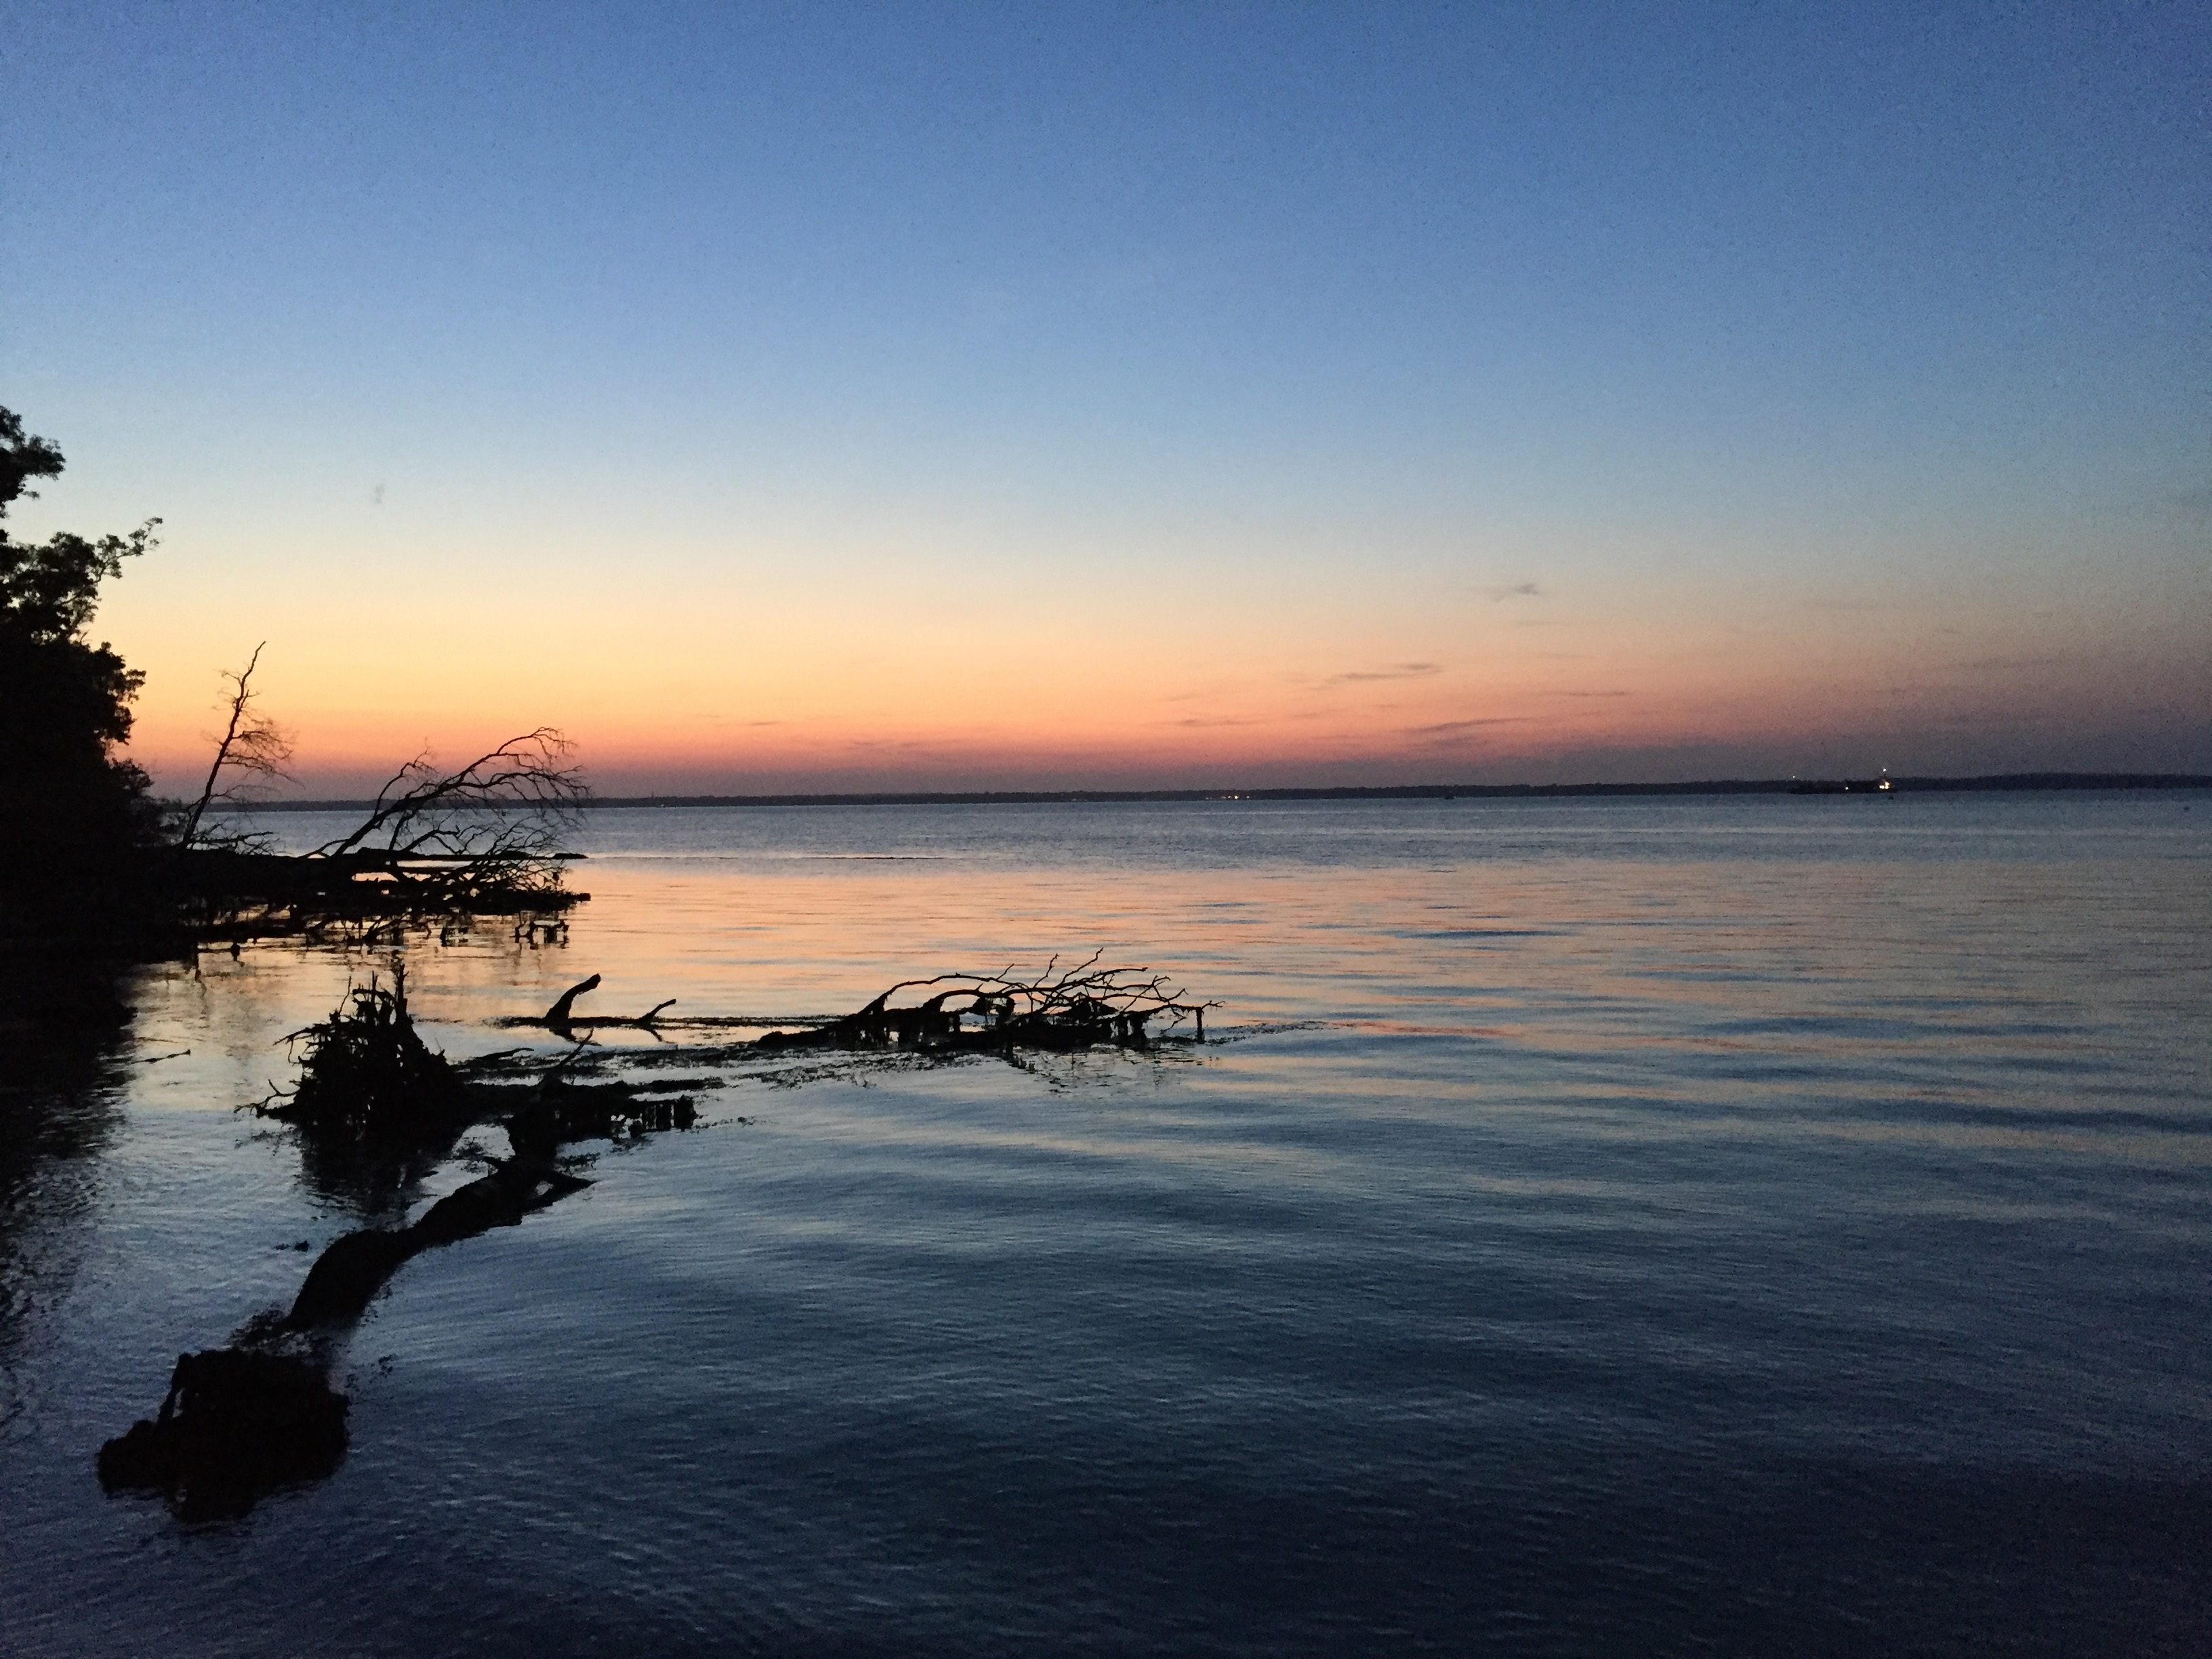
sky, sea, horizon, shore, sunrise, sunset, body of water, ocean, dawn, coast, cloud, reflection, dusk, beach, morning, evening, afterglow, wave, bay, vehicle